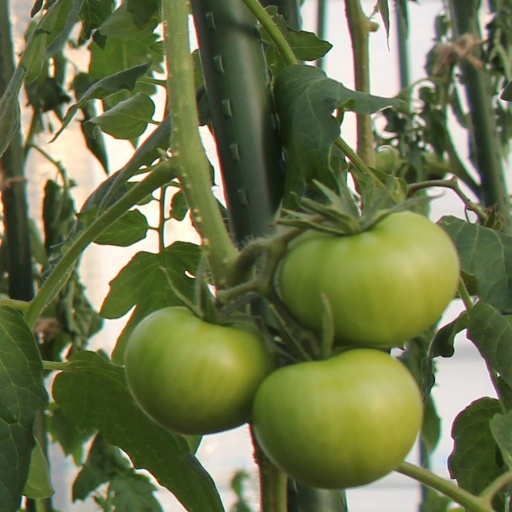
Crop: tomato